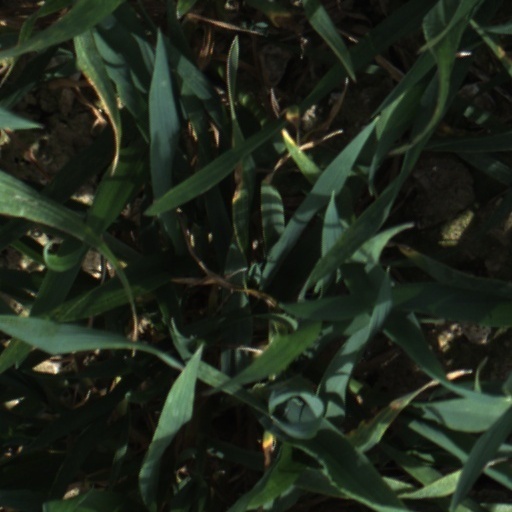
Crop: wheat